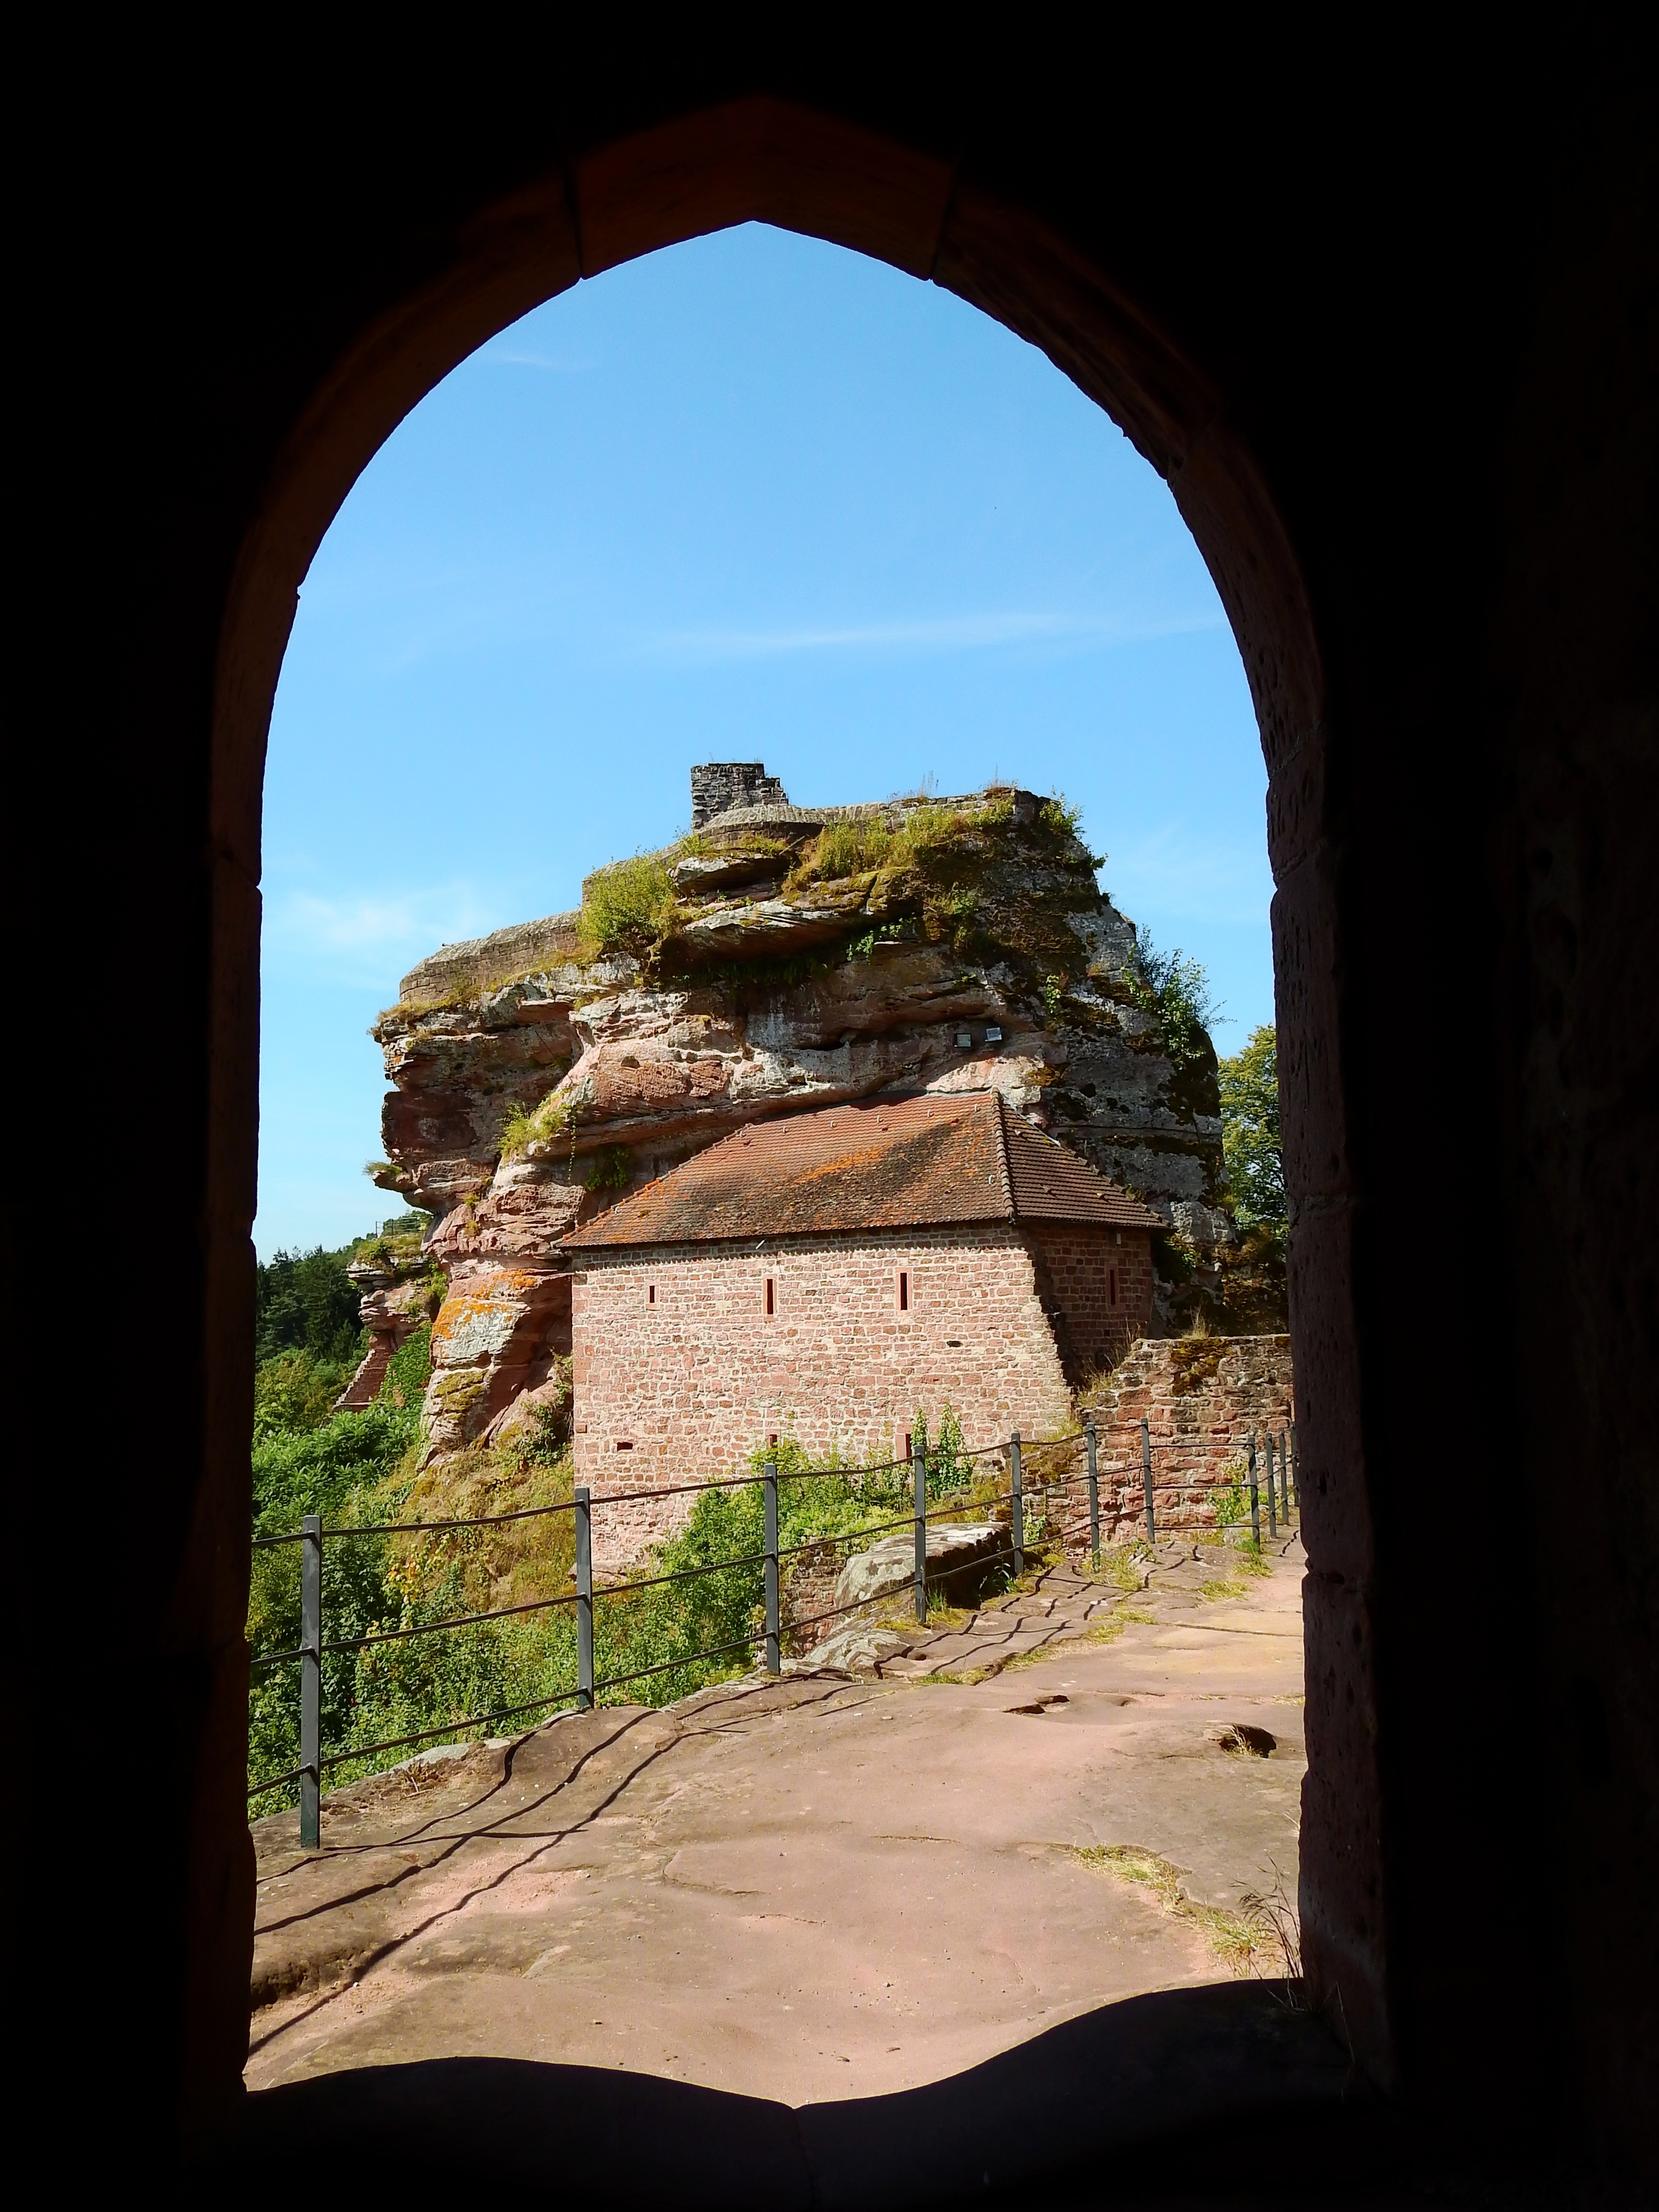
nature, rock, architecture, old, stone, france, arch, castle, fortification, ruin, goal, place of worship, medieval, fortress, temple, ruins, monastery, passage, history, middle ages, masonry, lapsed, burgruine, knight's castle, rock castle, ancient history